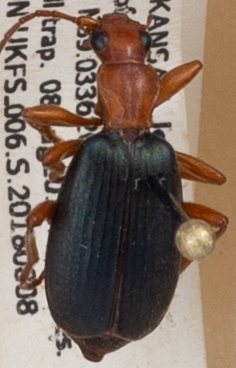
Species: Brachinus alternans
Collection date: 2018-08-08
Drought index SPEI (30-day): -1.01
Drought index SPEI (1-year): -0.9
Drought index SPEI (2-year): -0.46